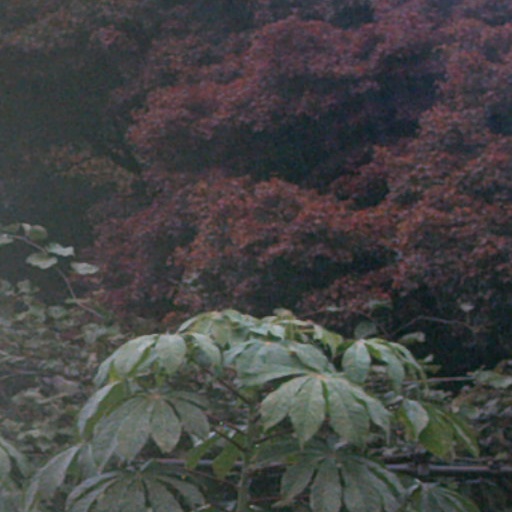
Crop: cassava